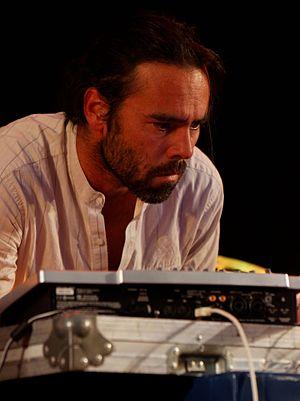
Hiks est un groupe breton de fest-noz electro-pop-rock.